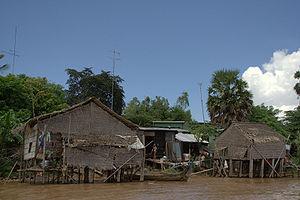
Le Bassac est un bras du Mékong qui s'en sépare à Phnom Penh, au Cambodge, peu après son confluent avec le Tonlé Sap, et coule vers le Vietnam.